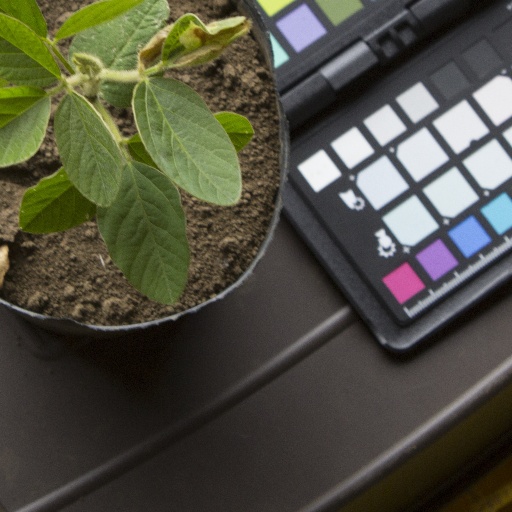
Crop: soybean